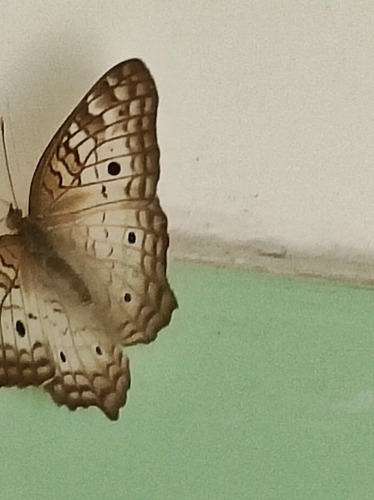
Scientific name: Anartia jatrophae
Common name: White peacock
Family: Nymphalidae
Order: Lepidoptera
Pollinator type: Primary pollinator
Habitat: Gardens, parks, and open areas
Geographic range: Southern United States to Argentina
Conservation status: Least Concern